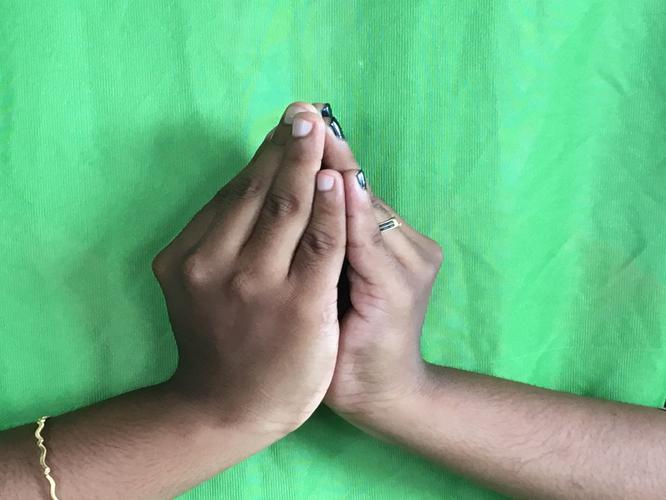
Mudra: Kapotham
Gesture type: double_hand